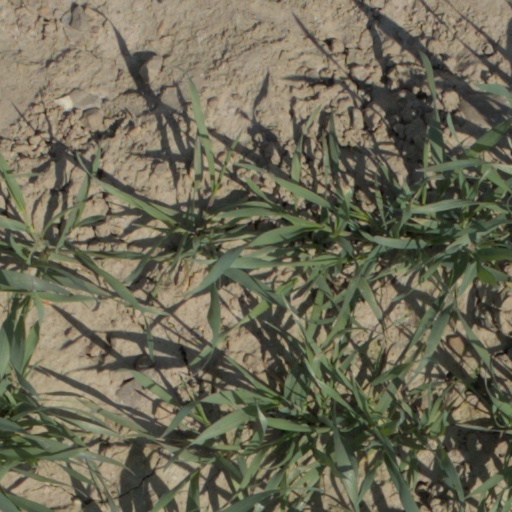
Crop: wheat